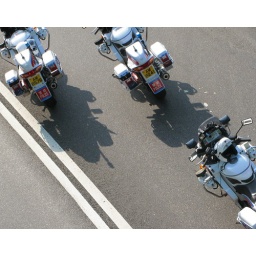
a car accident happened @gloucester road near cwb...